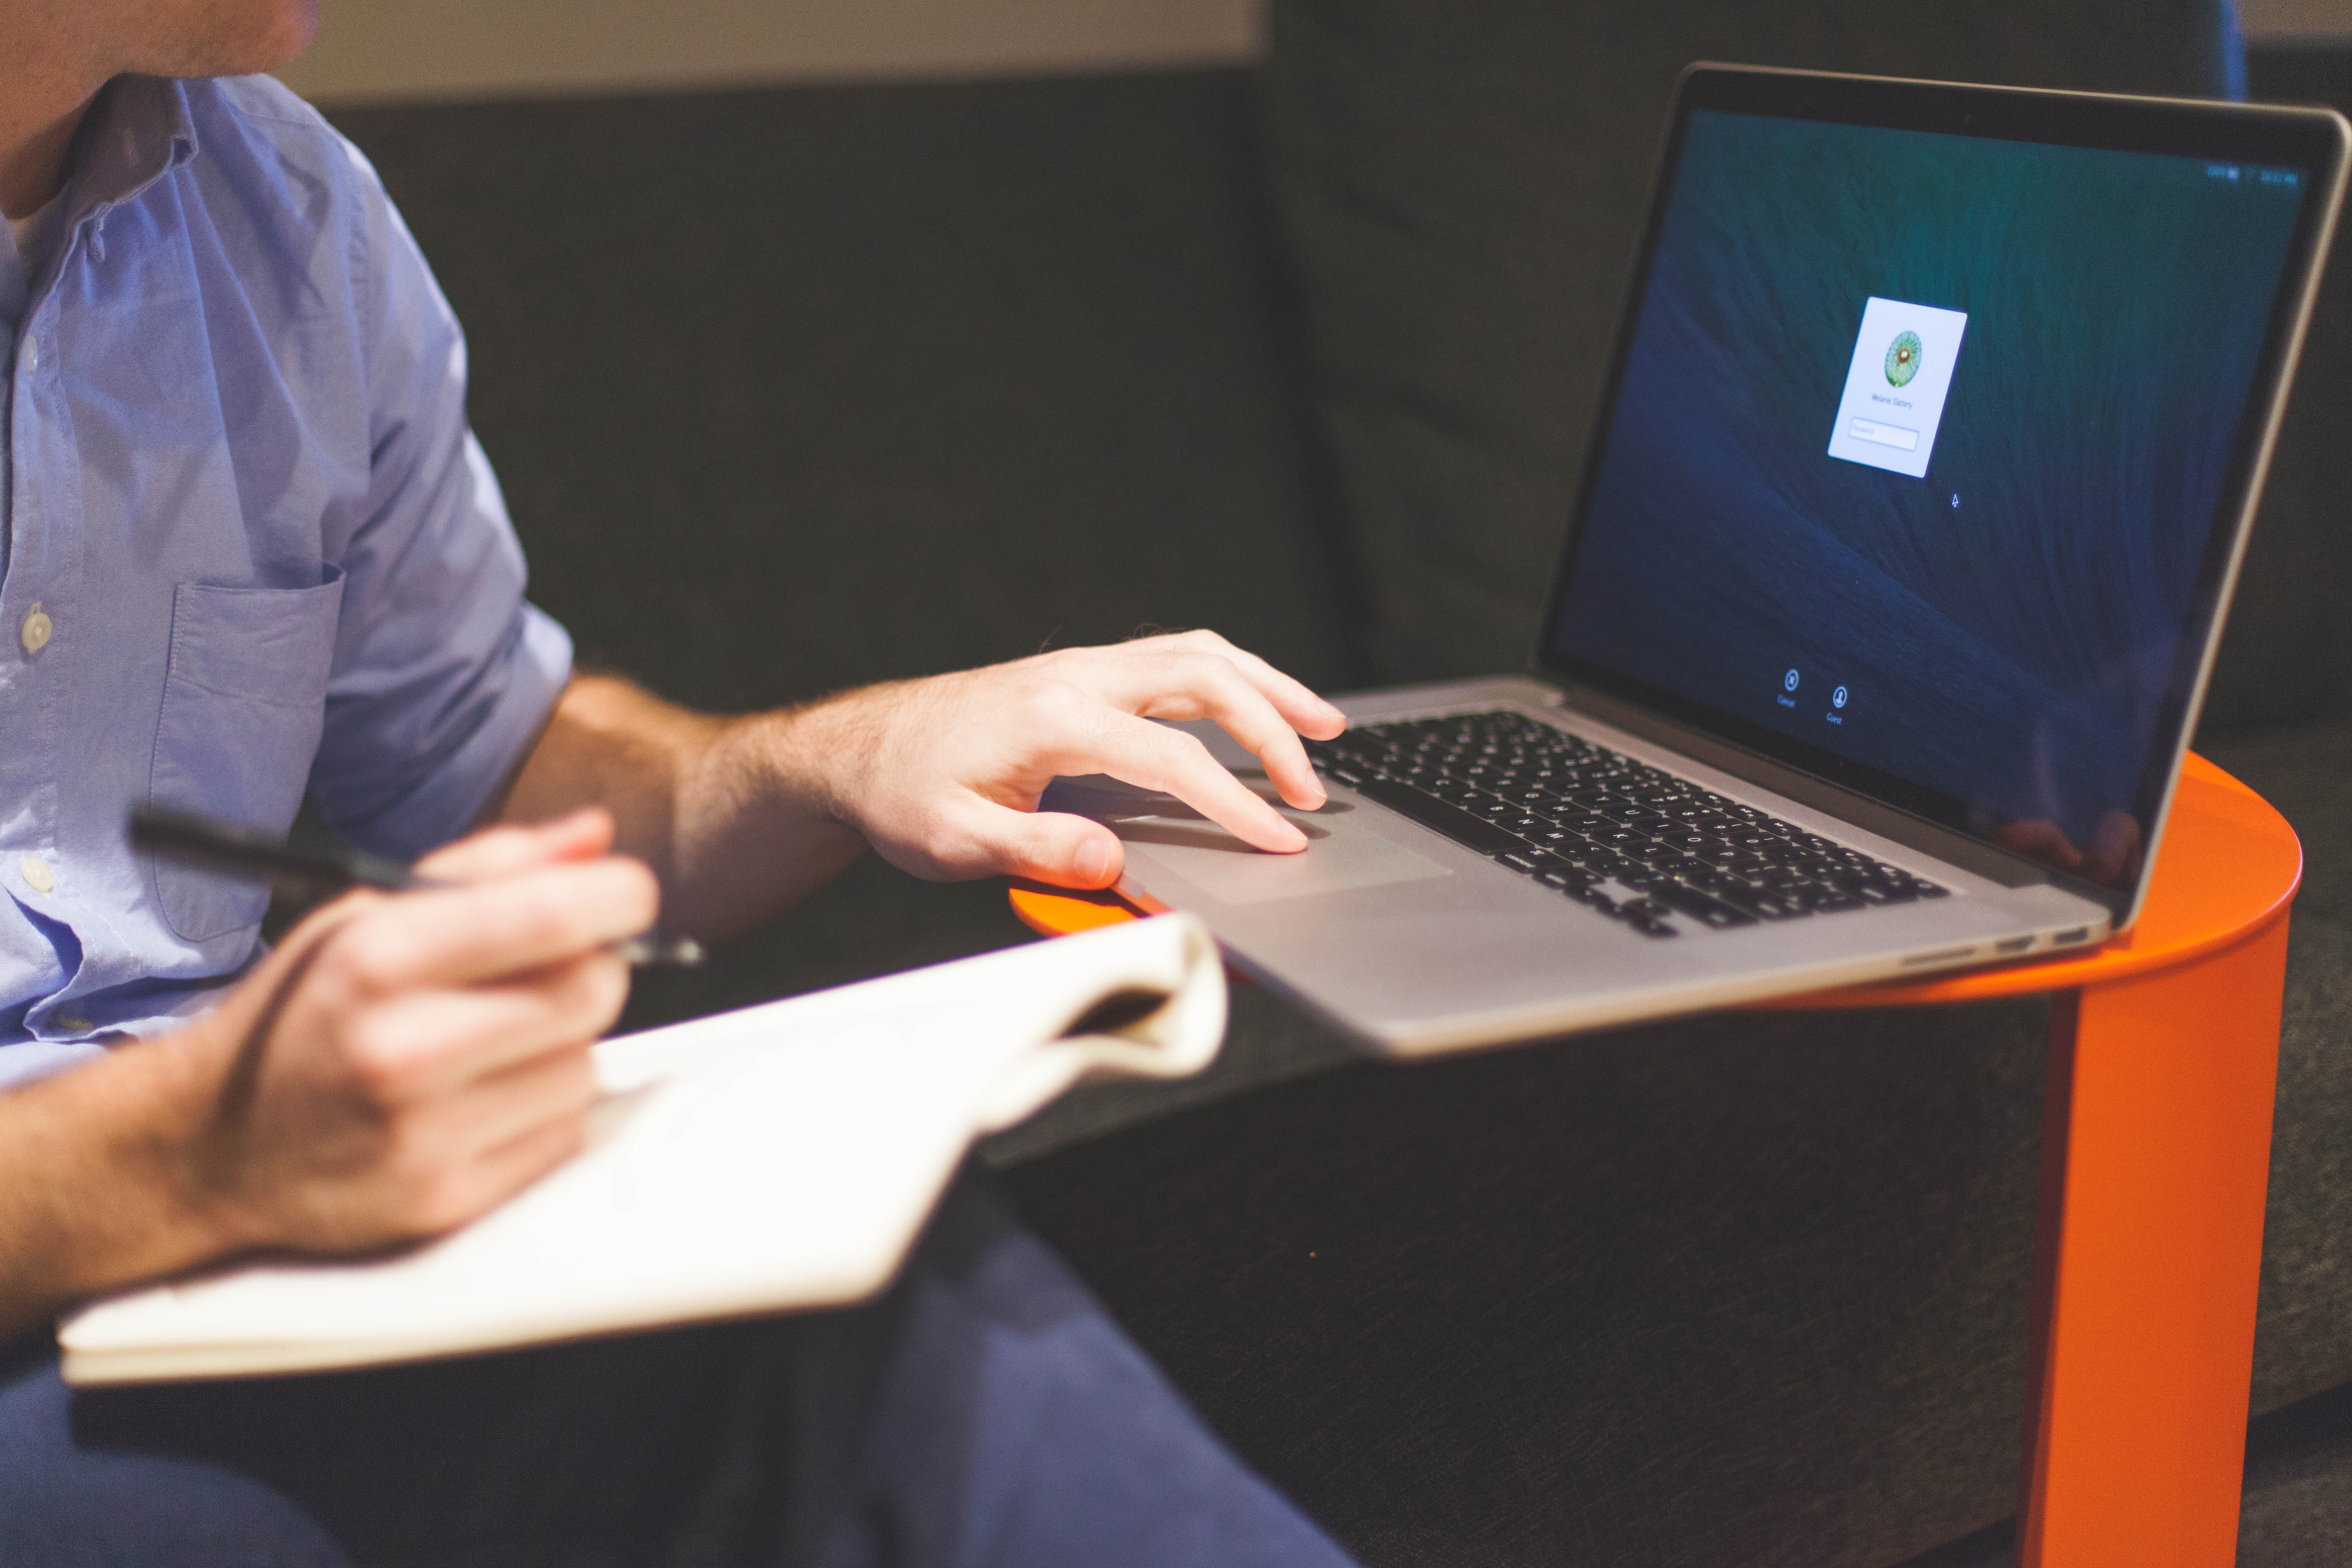
notebook, computer, macbook, mac, writing, man, working, technology, pen, business, writer, write, learning, notes, entrepreneur, personal computer, computer program